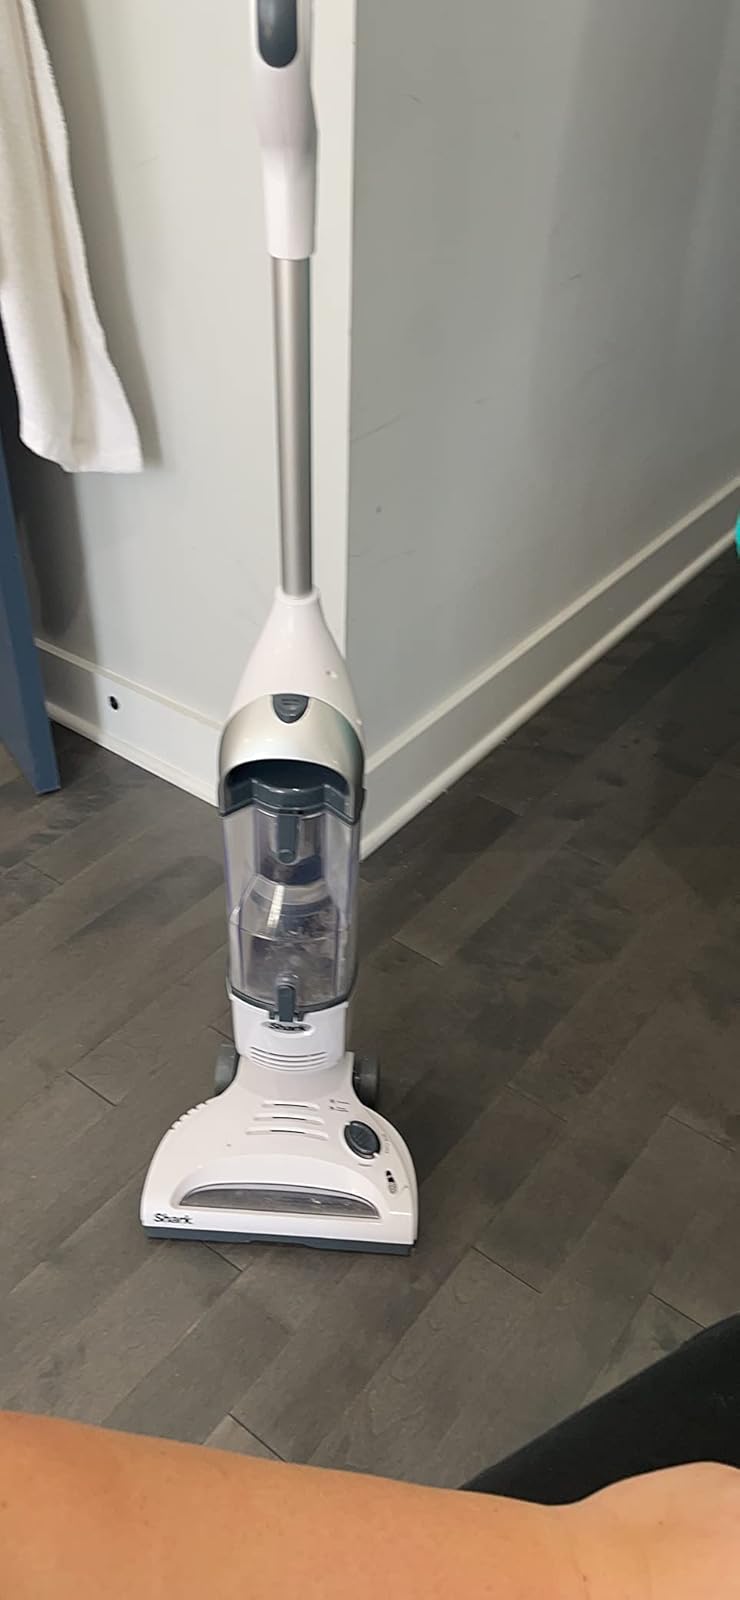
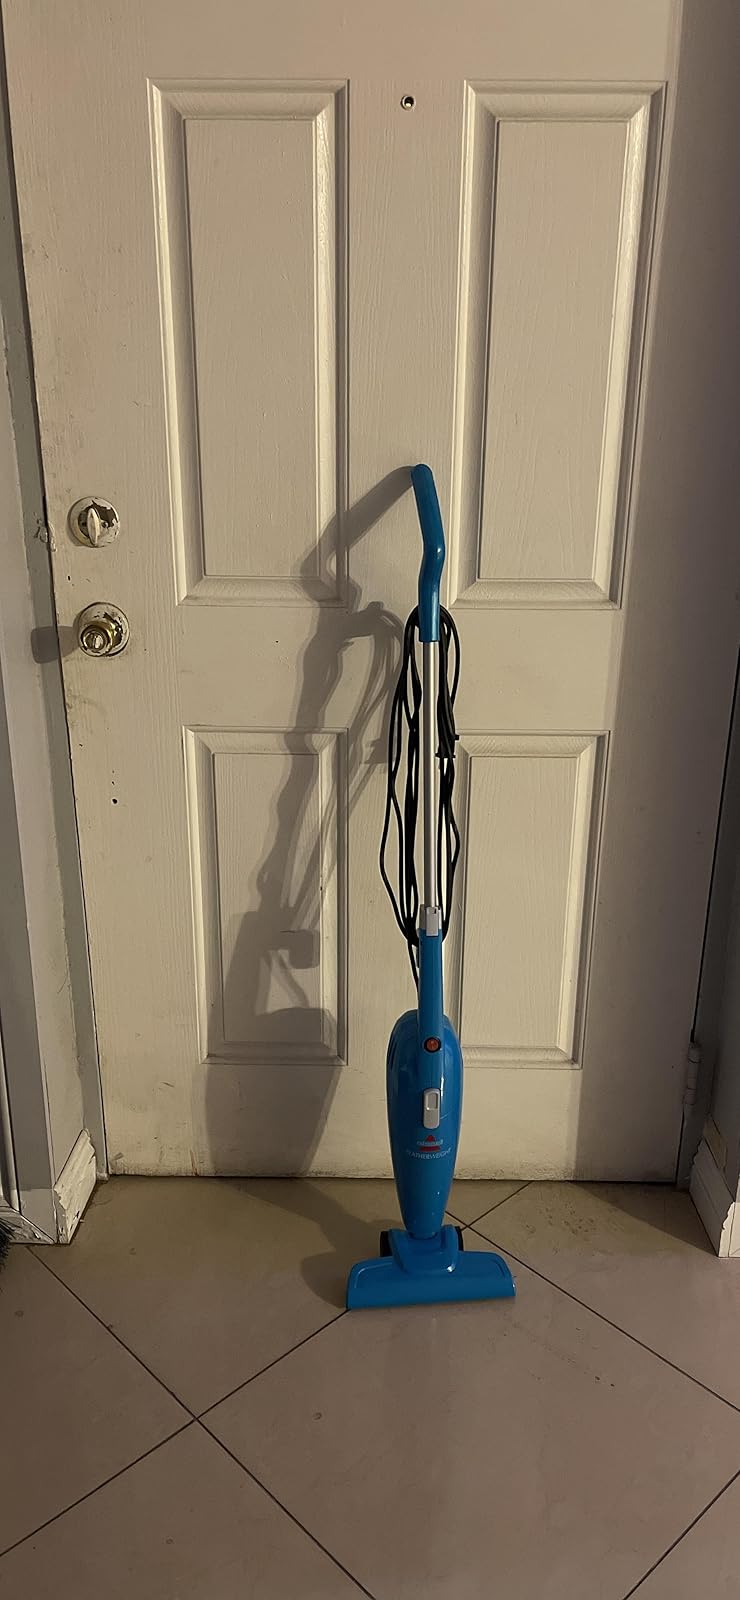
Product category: items_vacuum
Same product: no